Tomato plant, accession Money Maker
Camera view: horizontal (90 deg, fisheye); turntable rotation: 270 degrees
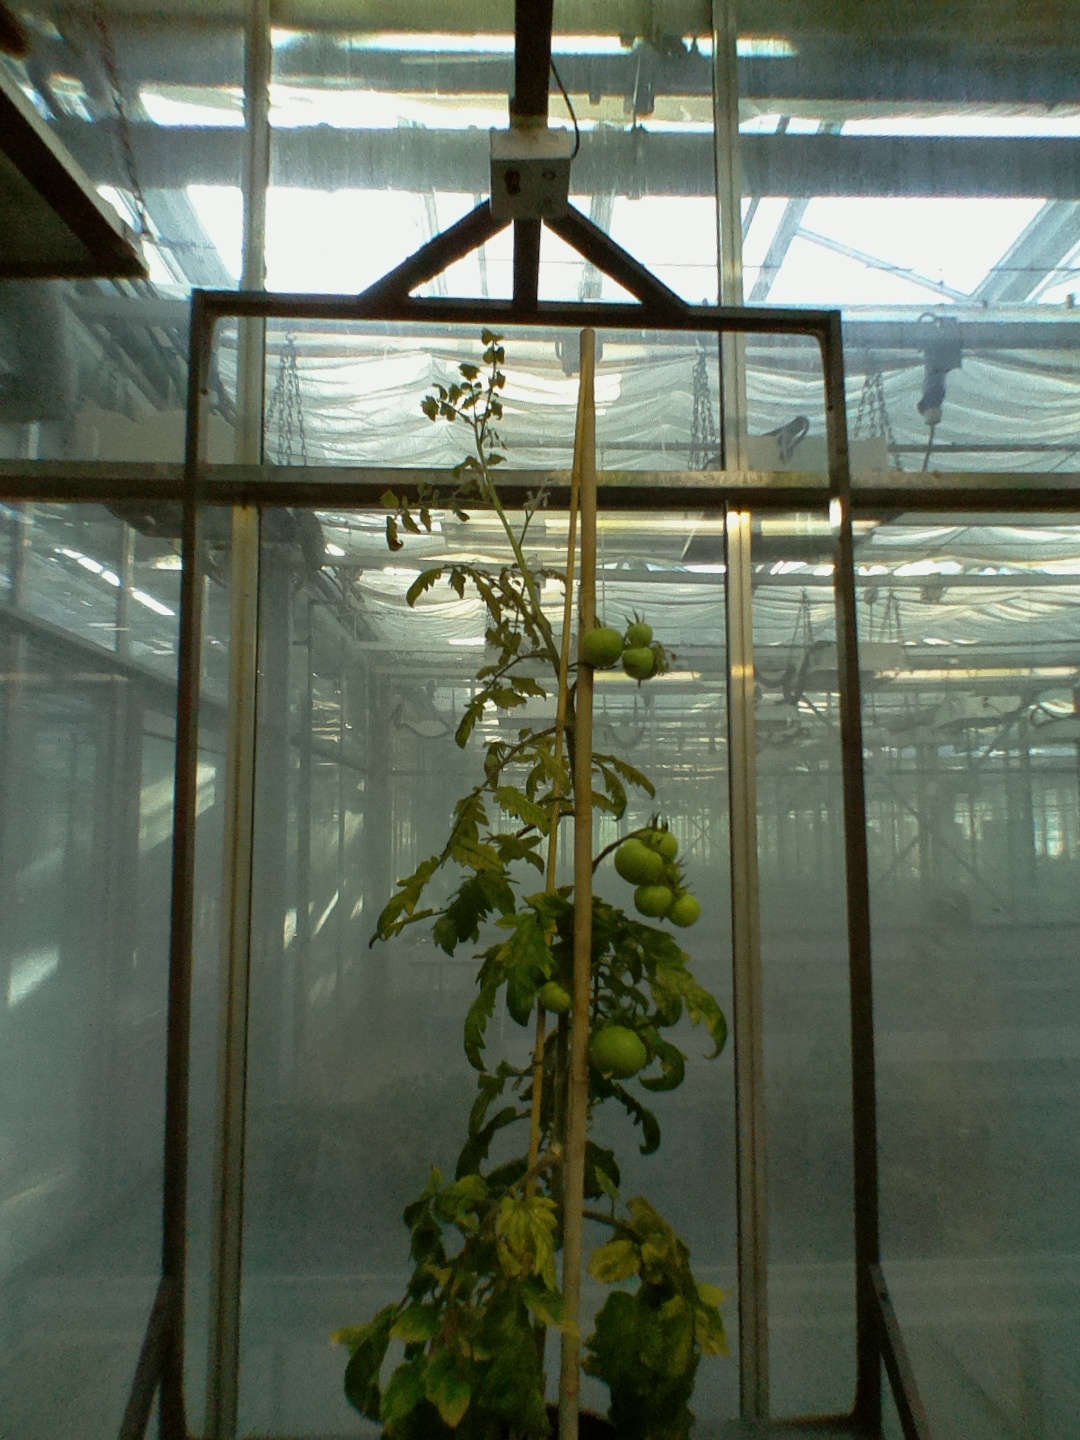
BBCH growth stage 79: 90% -100% of final fruit size